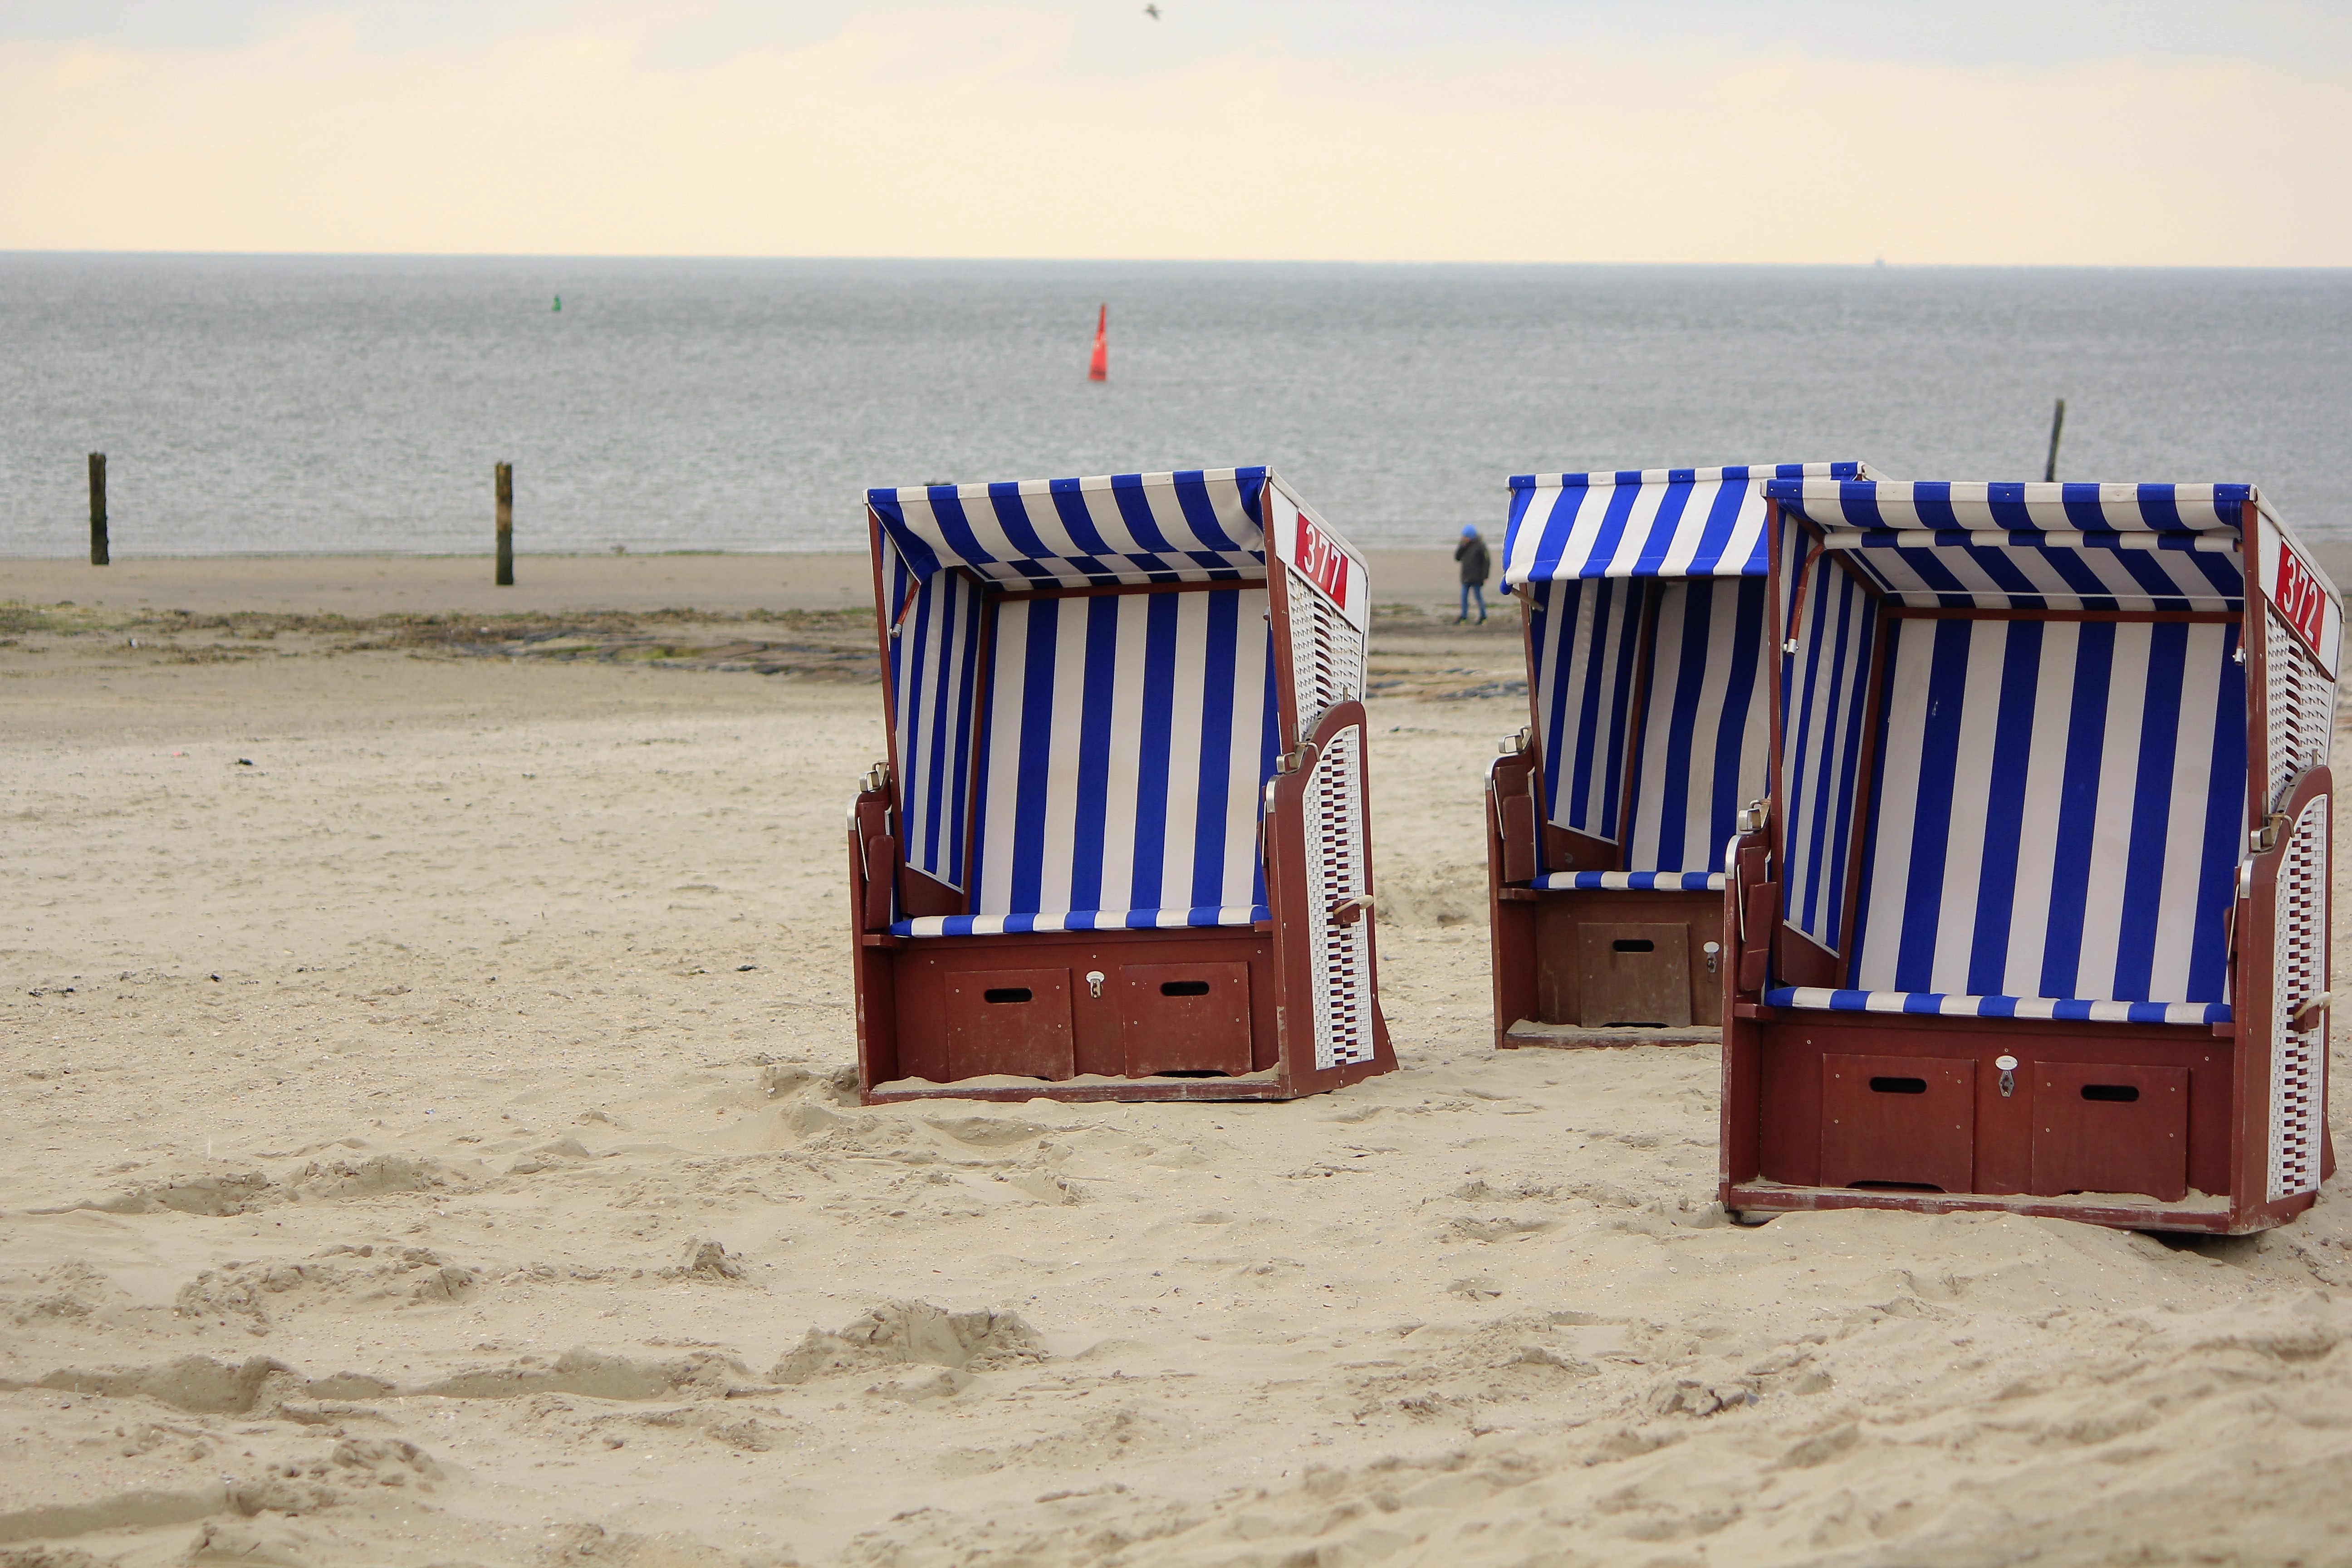
beach, sea, sand, wood, alone, vacation, travel, lonely, material, three, atmospheric, unused, merresstimmung